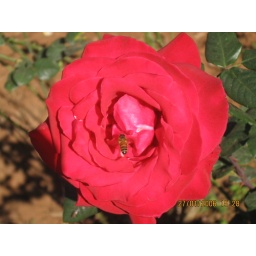
A honey bee buzzes around a bright red rose at Araku Valley